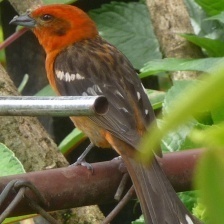
Species: FLAME TANAGER
Scientific name: PIRANGA BIDENTATA